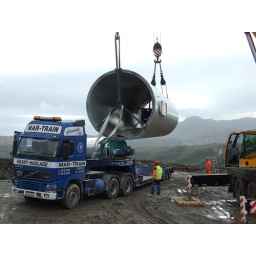
A base tower section, transported by Mar Train Heavy Haulage, being unloaded on site in Killybegs Ireland